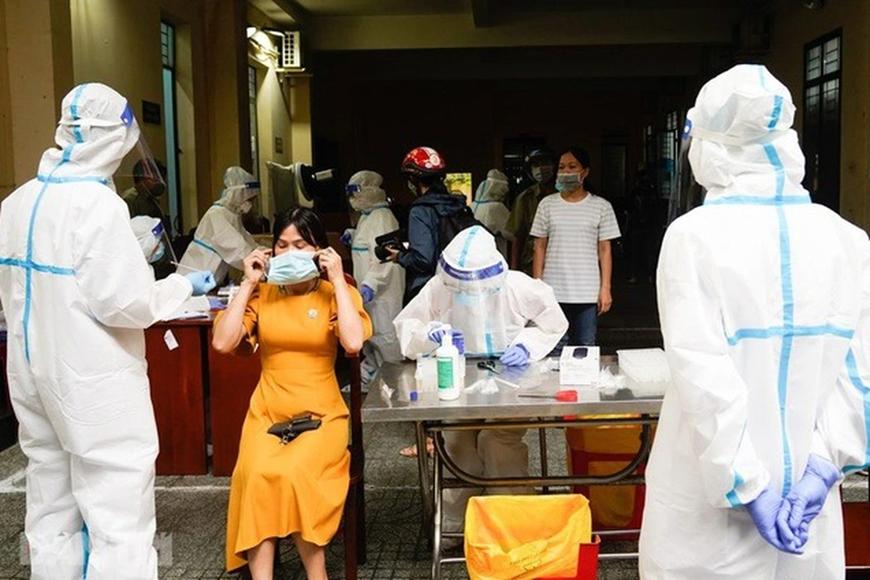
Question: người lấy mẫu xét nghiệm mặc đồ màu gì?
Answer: màu trắng